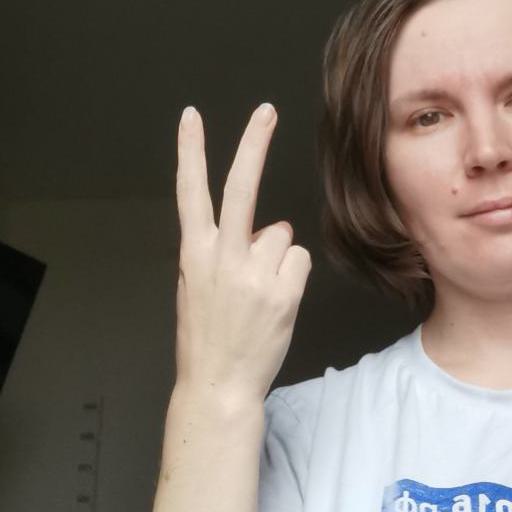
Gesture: peace_inverted